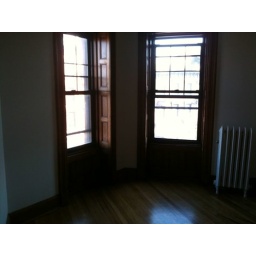
2 of the windows in our bedroom